Necropolis of Sant'Andrea Priu

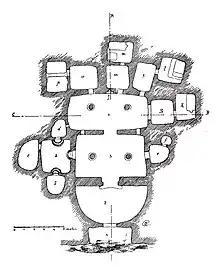
Chief tomb plan

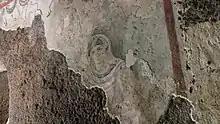
Early Christian fresco

Among the domus, three of them, the "Tomb of the Chief", the "Circular Hut tomb" and the "Chamber tomb", are of particular importance for their spectacularity and their high degree of conservation.